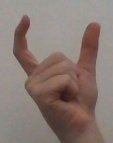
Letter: nun